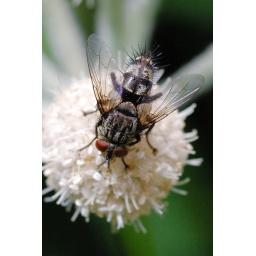
Fly on white flower near Lake Mary at Mammoth-5 7-31-06